Jay R. Vargas

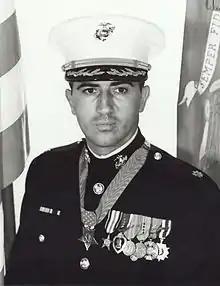
Lieutenant Colonel Jay Vargas with Medal of Honor

Vargas served as a weapons and rifle platoon commander; rifle company executive officer; three times as a rifle company commander (two of which were in combat); S-3 operations officer; recruit depot series commander; instructor, Staff Planning School, LFTCPAC; headquarters company commander, 3rd Marine Division; commanding officer and executive officer, 3rd Reconnaissance Battalion, 3rd Marine Division; commanding officer of the 7th Marine Regiment at Camp Pendleton from 10 August 1984 to 29 May 1986; aide-de-camp to the deputy commanding general, Fleet Marine Force, Pacific; Marine officer instructor, NROTC Unit, University of New Mexico; head, Operations Branch, Headquarters Marine Corps, Washington, D.C.; and as the assistant chief of staff, G-4, 1st Marine Amphibious Force.